Tsuchihashi Station

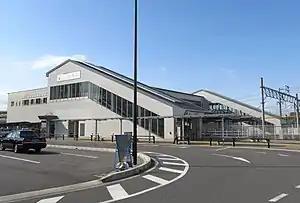
Tsuchihashi Station, South exit, February 2019

Tsuchihashi Station is served by the Meitetsu Mikawa Line and is from the terminus of the line at Chiryū Station.